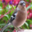
Label: bird